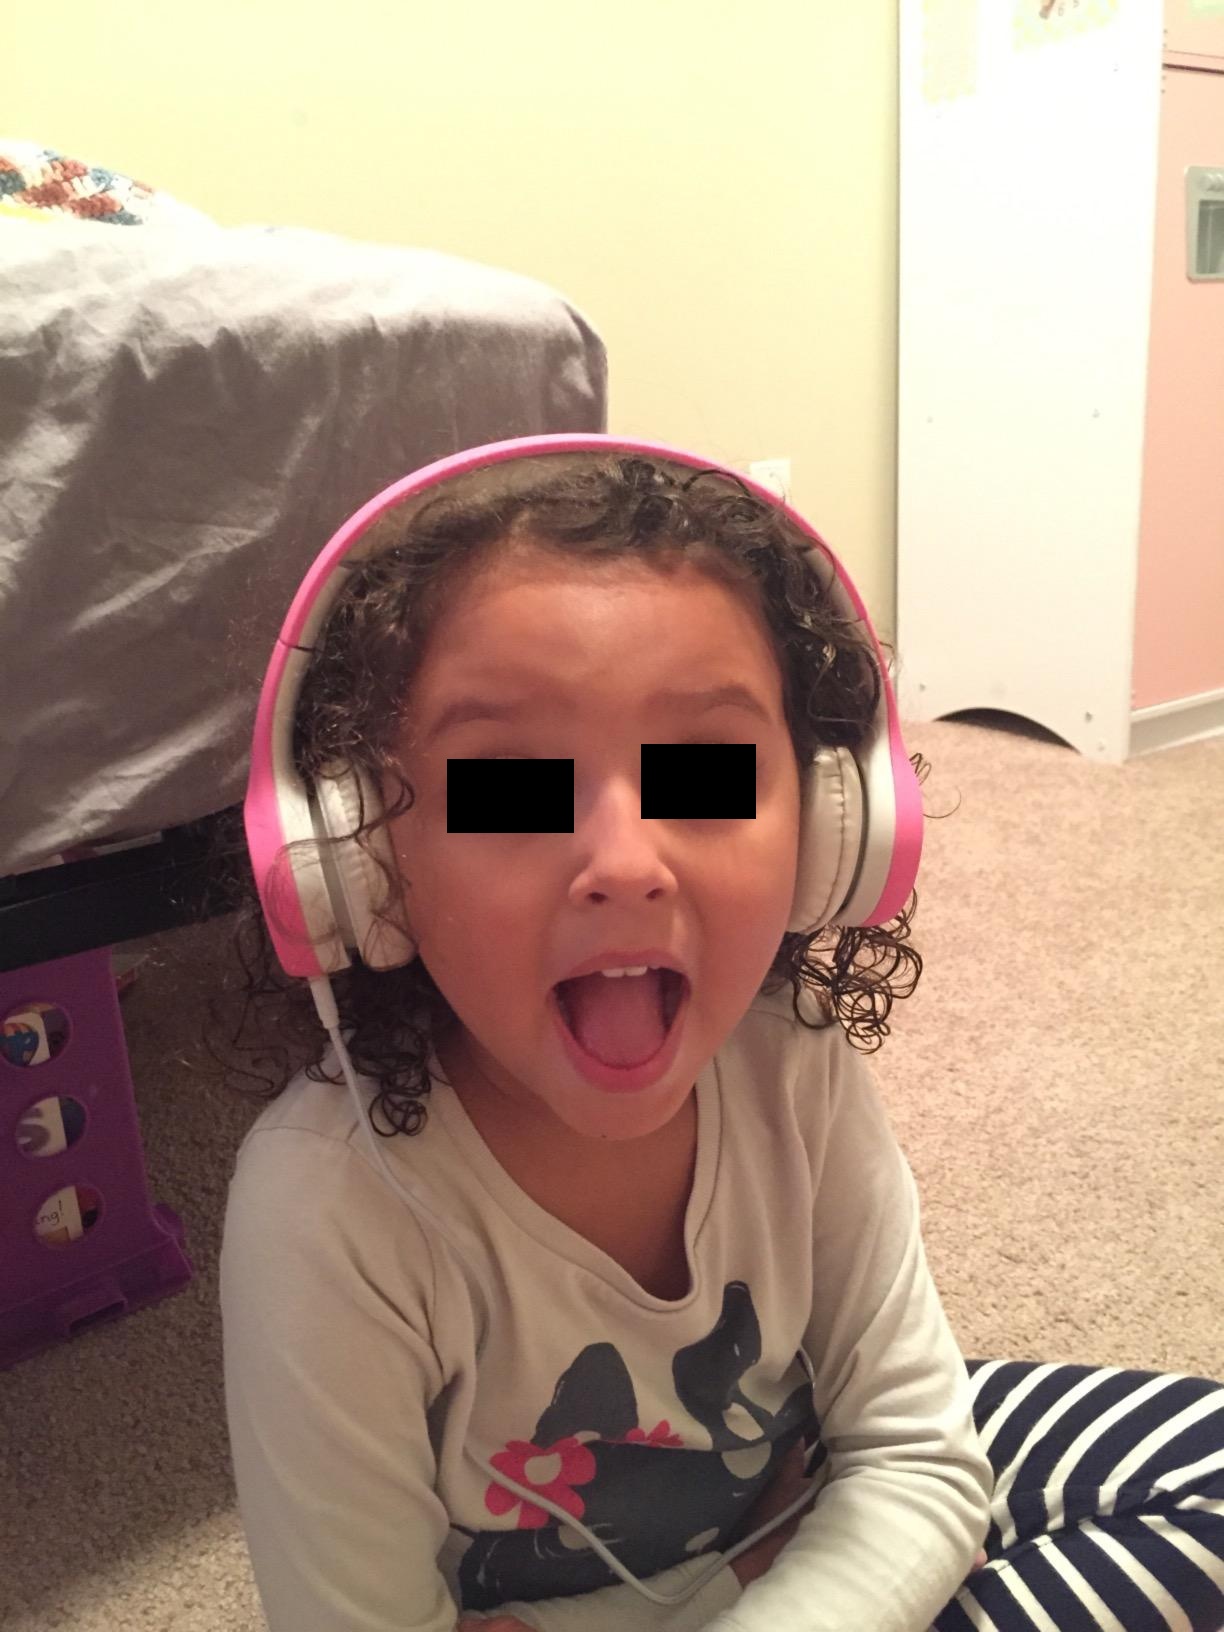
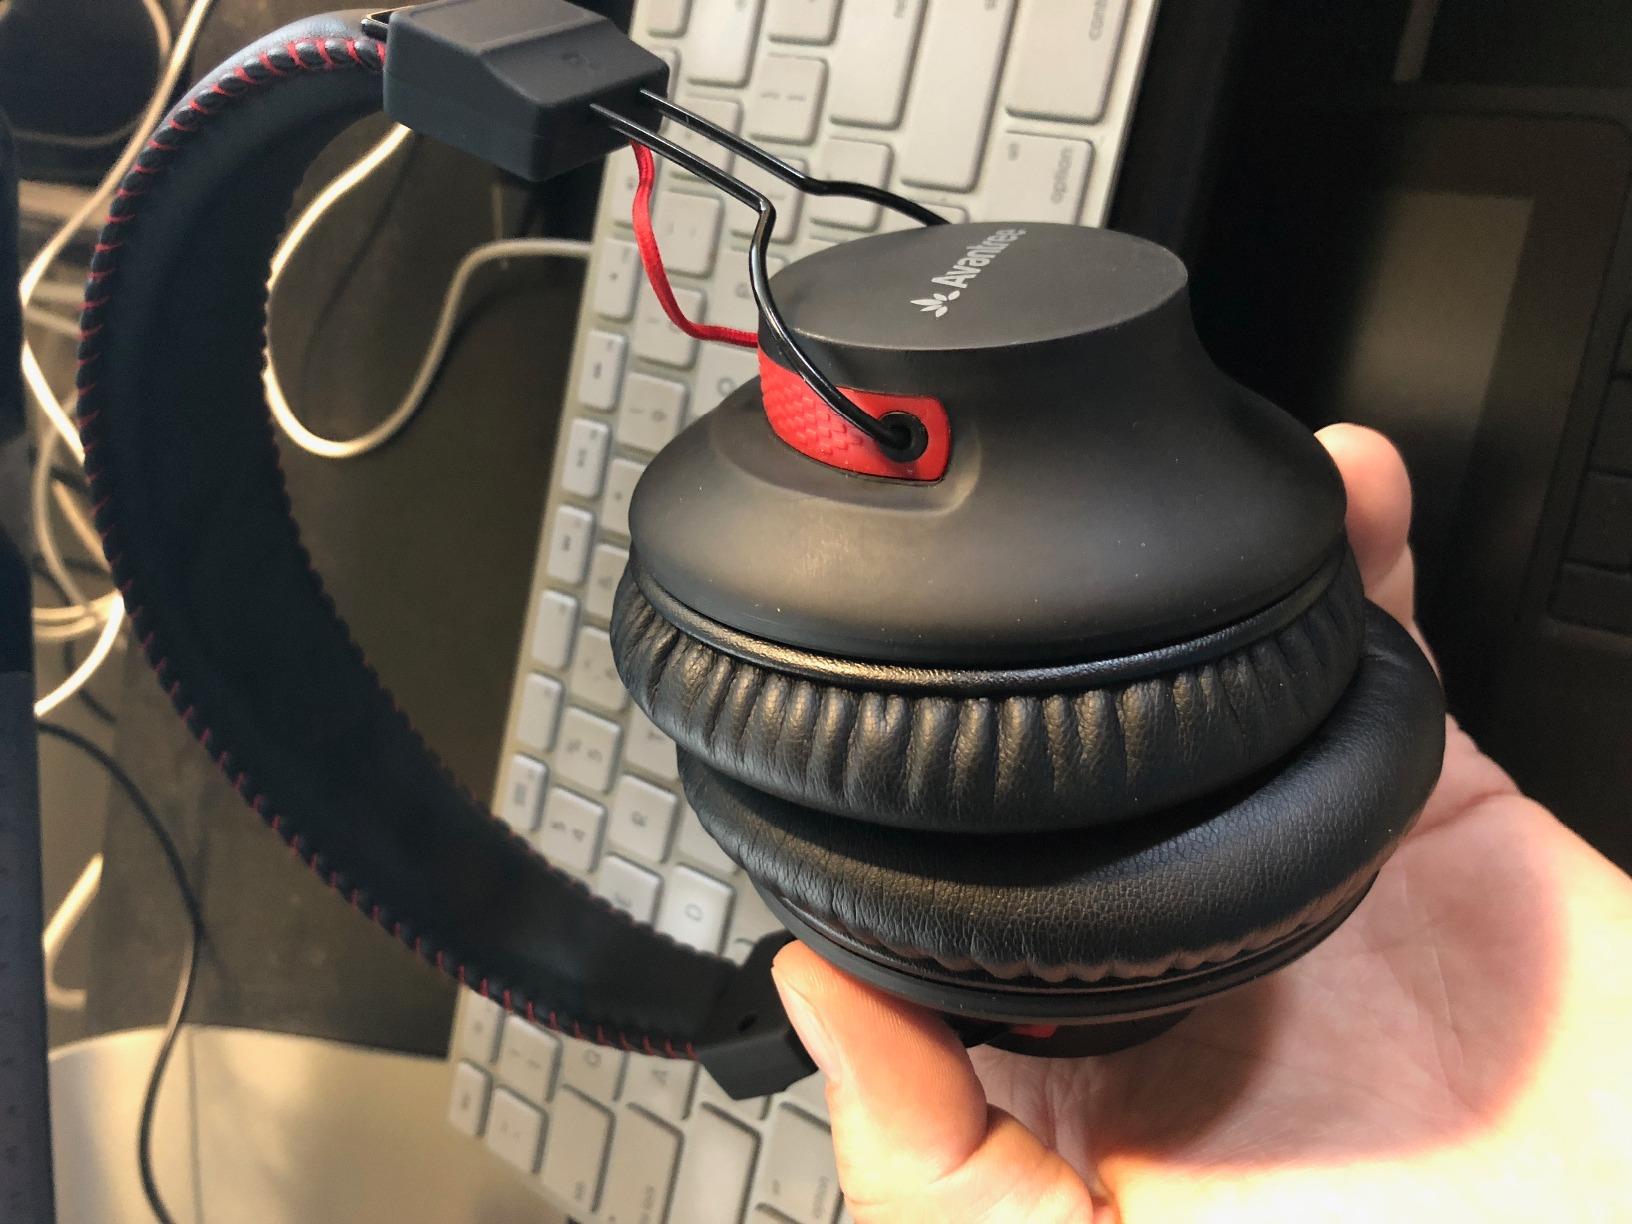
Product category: headphones
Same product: no